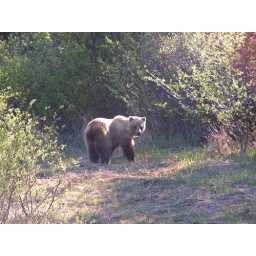
We spotted this grizzly bear along the road in the southern Yukon Territory.